Necropolis of Carenque

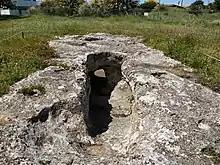
Cave 2

Tombs such as these are usually designated as 'artificial caves' or hypogea because they were excavated in the rock. They are part of a Mediterranean funeral tradition that was widely practised in the area of what is now known as Portugal. Other examples include the Artificial caves of Casal do Pardo and the Artificial caves of Alapraia, and there are also many examples of megalithic dolmen, where burials were made inside structures made of large stones.